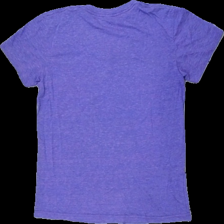
View: back
Type: T-shirt
Category: Ladies
Brand: American Apparel
Colors: Purple, Blue
Material: 53% polyester 47% bomull
Pattern: Other
Cut: C-collar
Size: L
Season: All
Damage: luddig
Damage location: top center
Damage 2: luddig
Damage 2 location: middle center
Damage 3: luddig
Damage 3 location: bottom center
Price range: <50
Recommended usage: Reuse
Description: T-shirt med ribbad krage